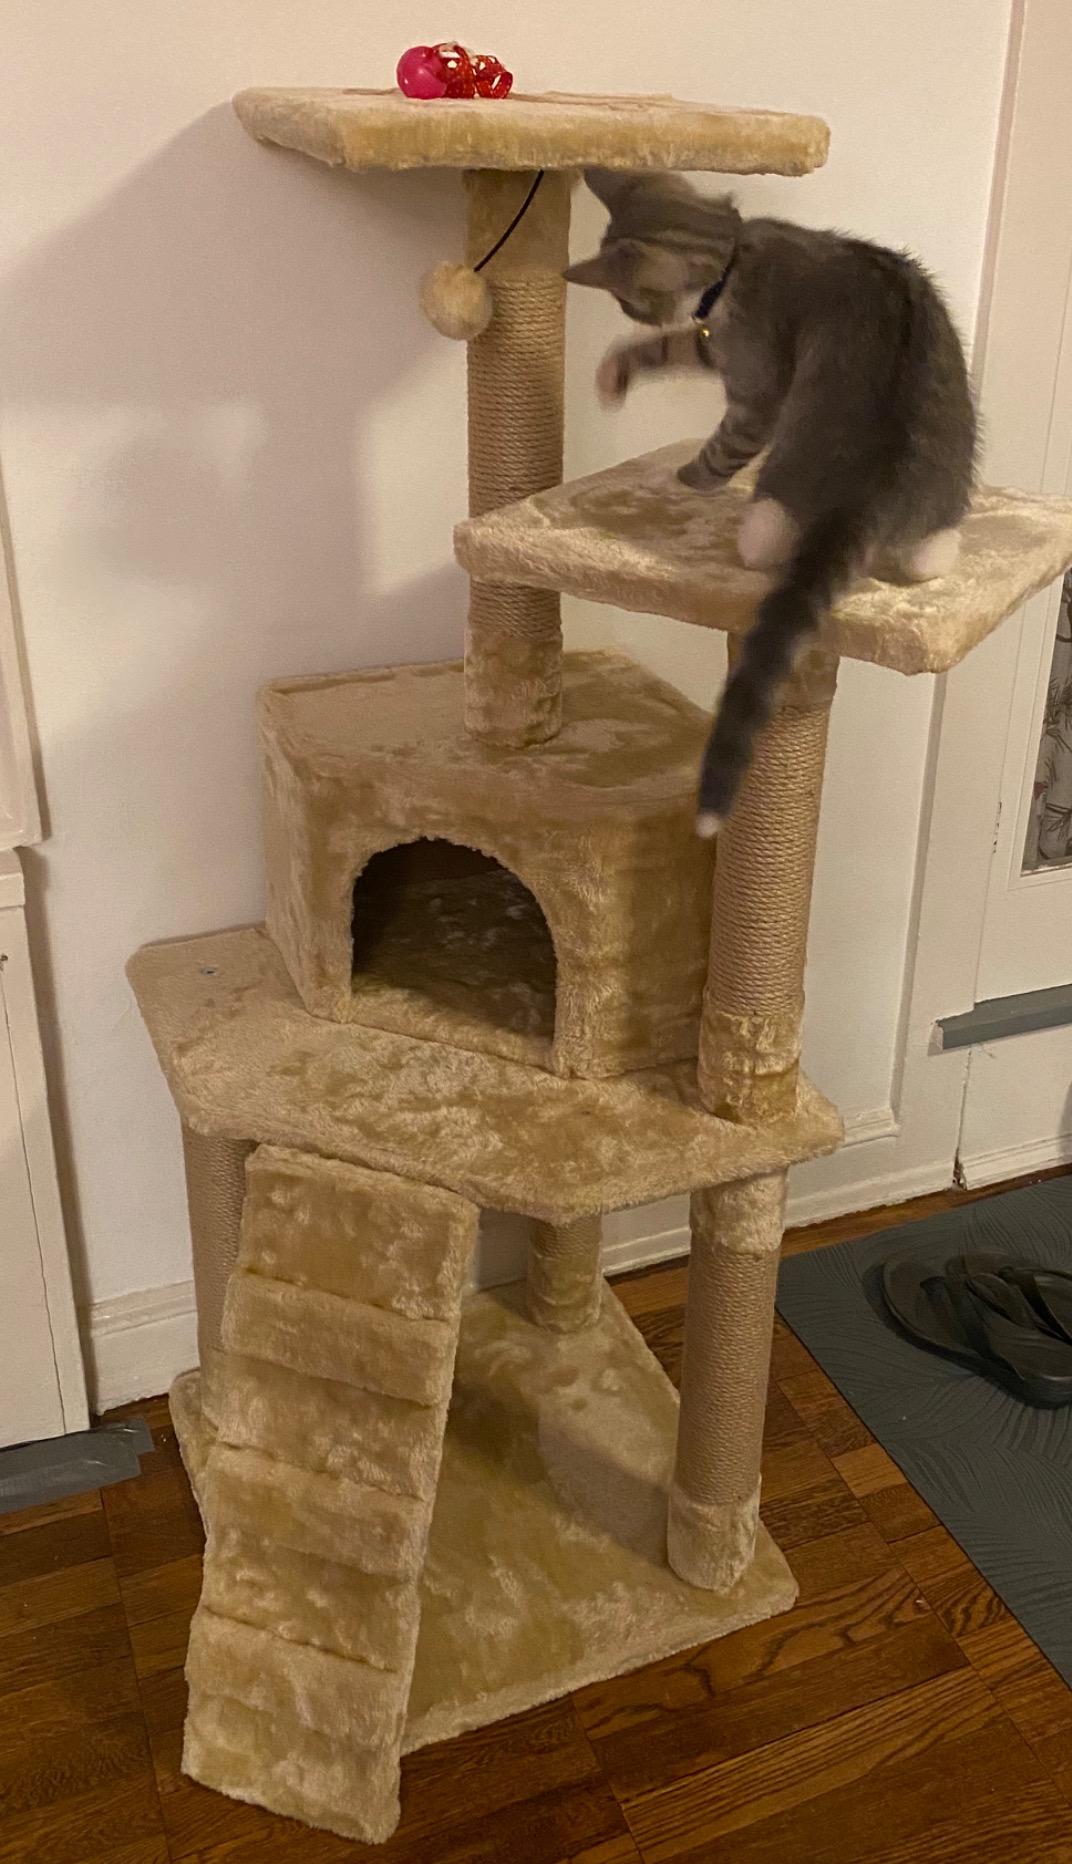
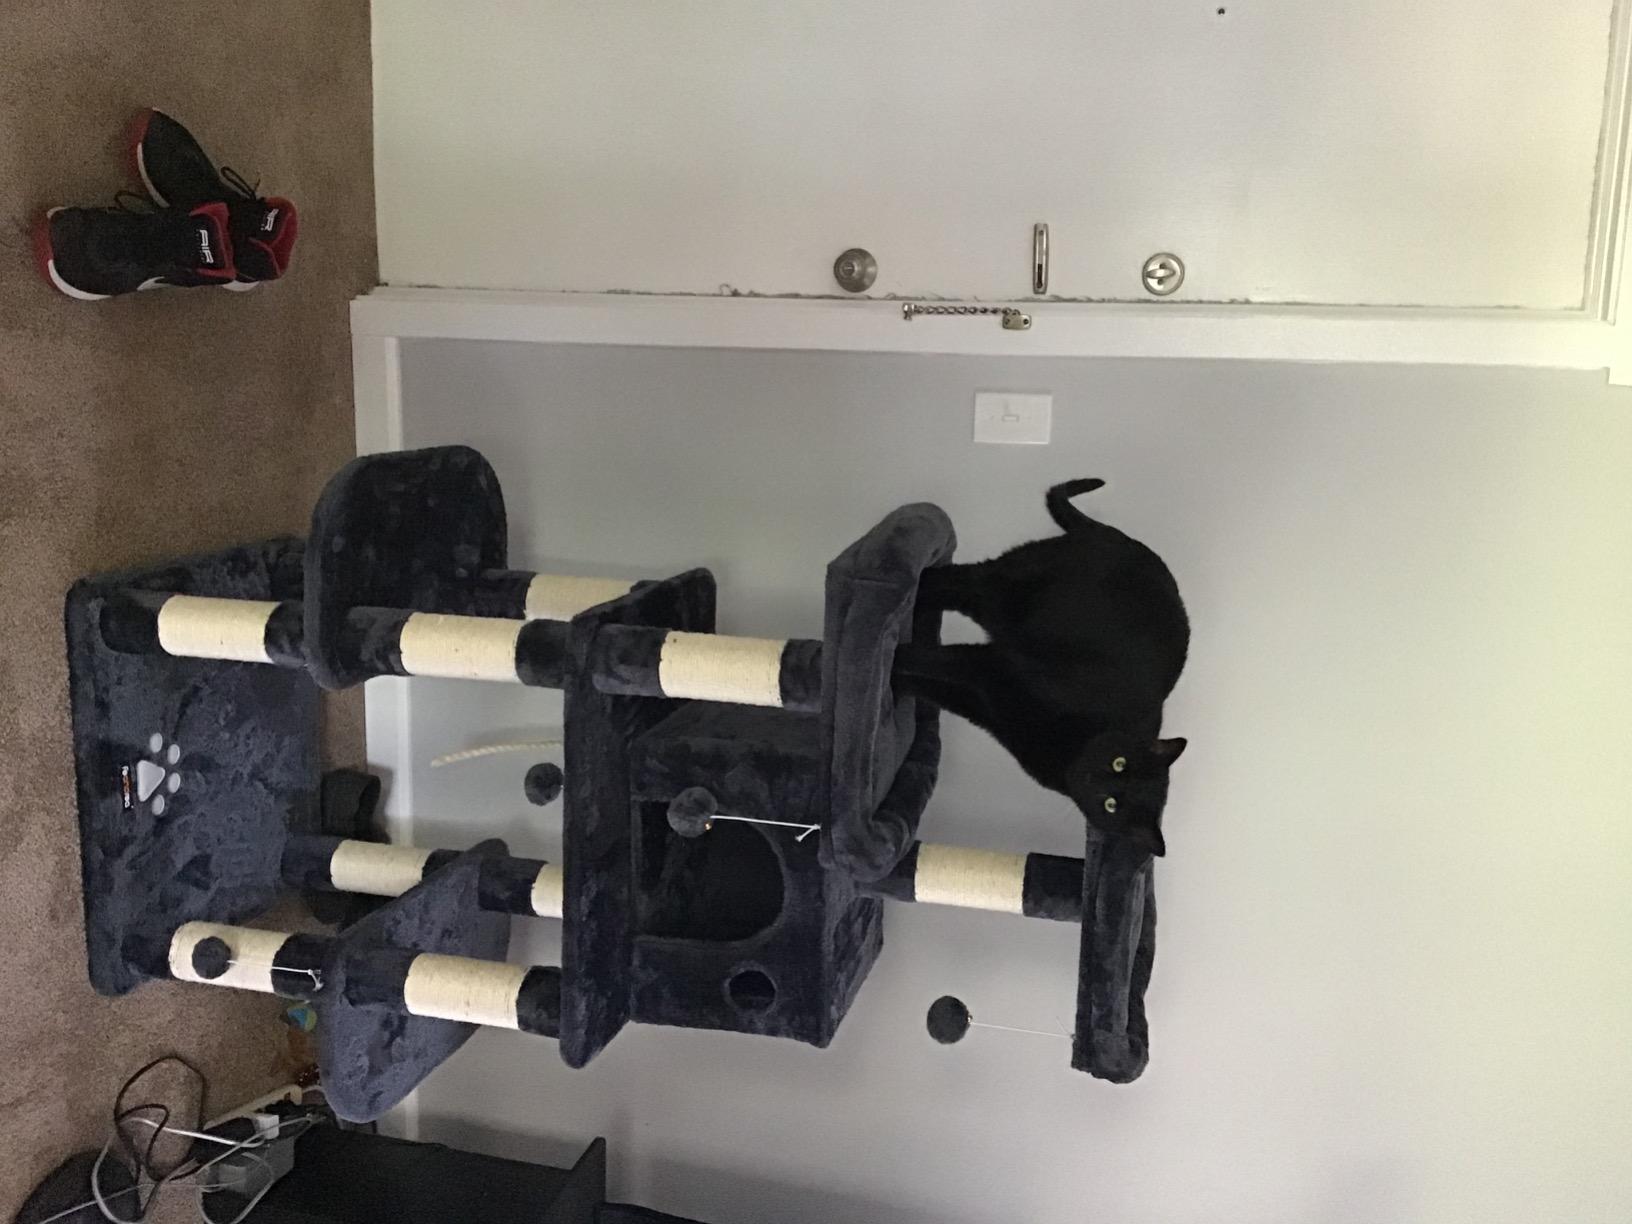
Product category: items_cat tree
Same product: no